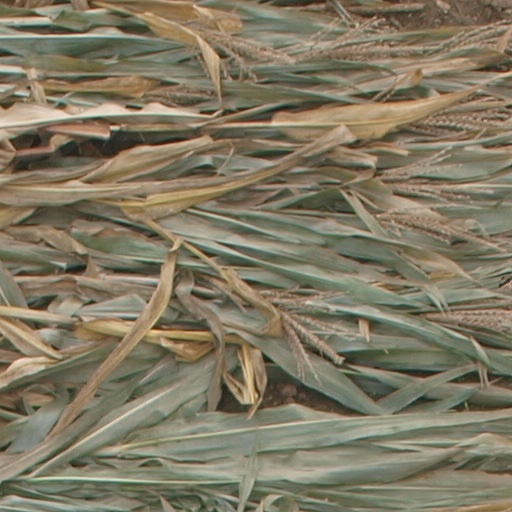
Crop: maize; corn